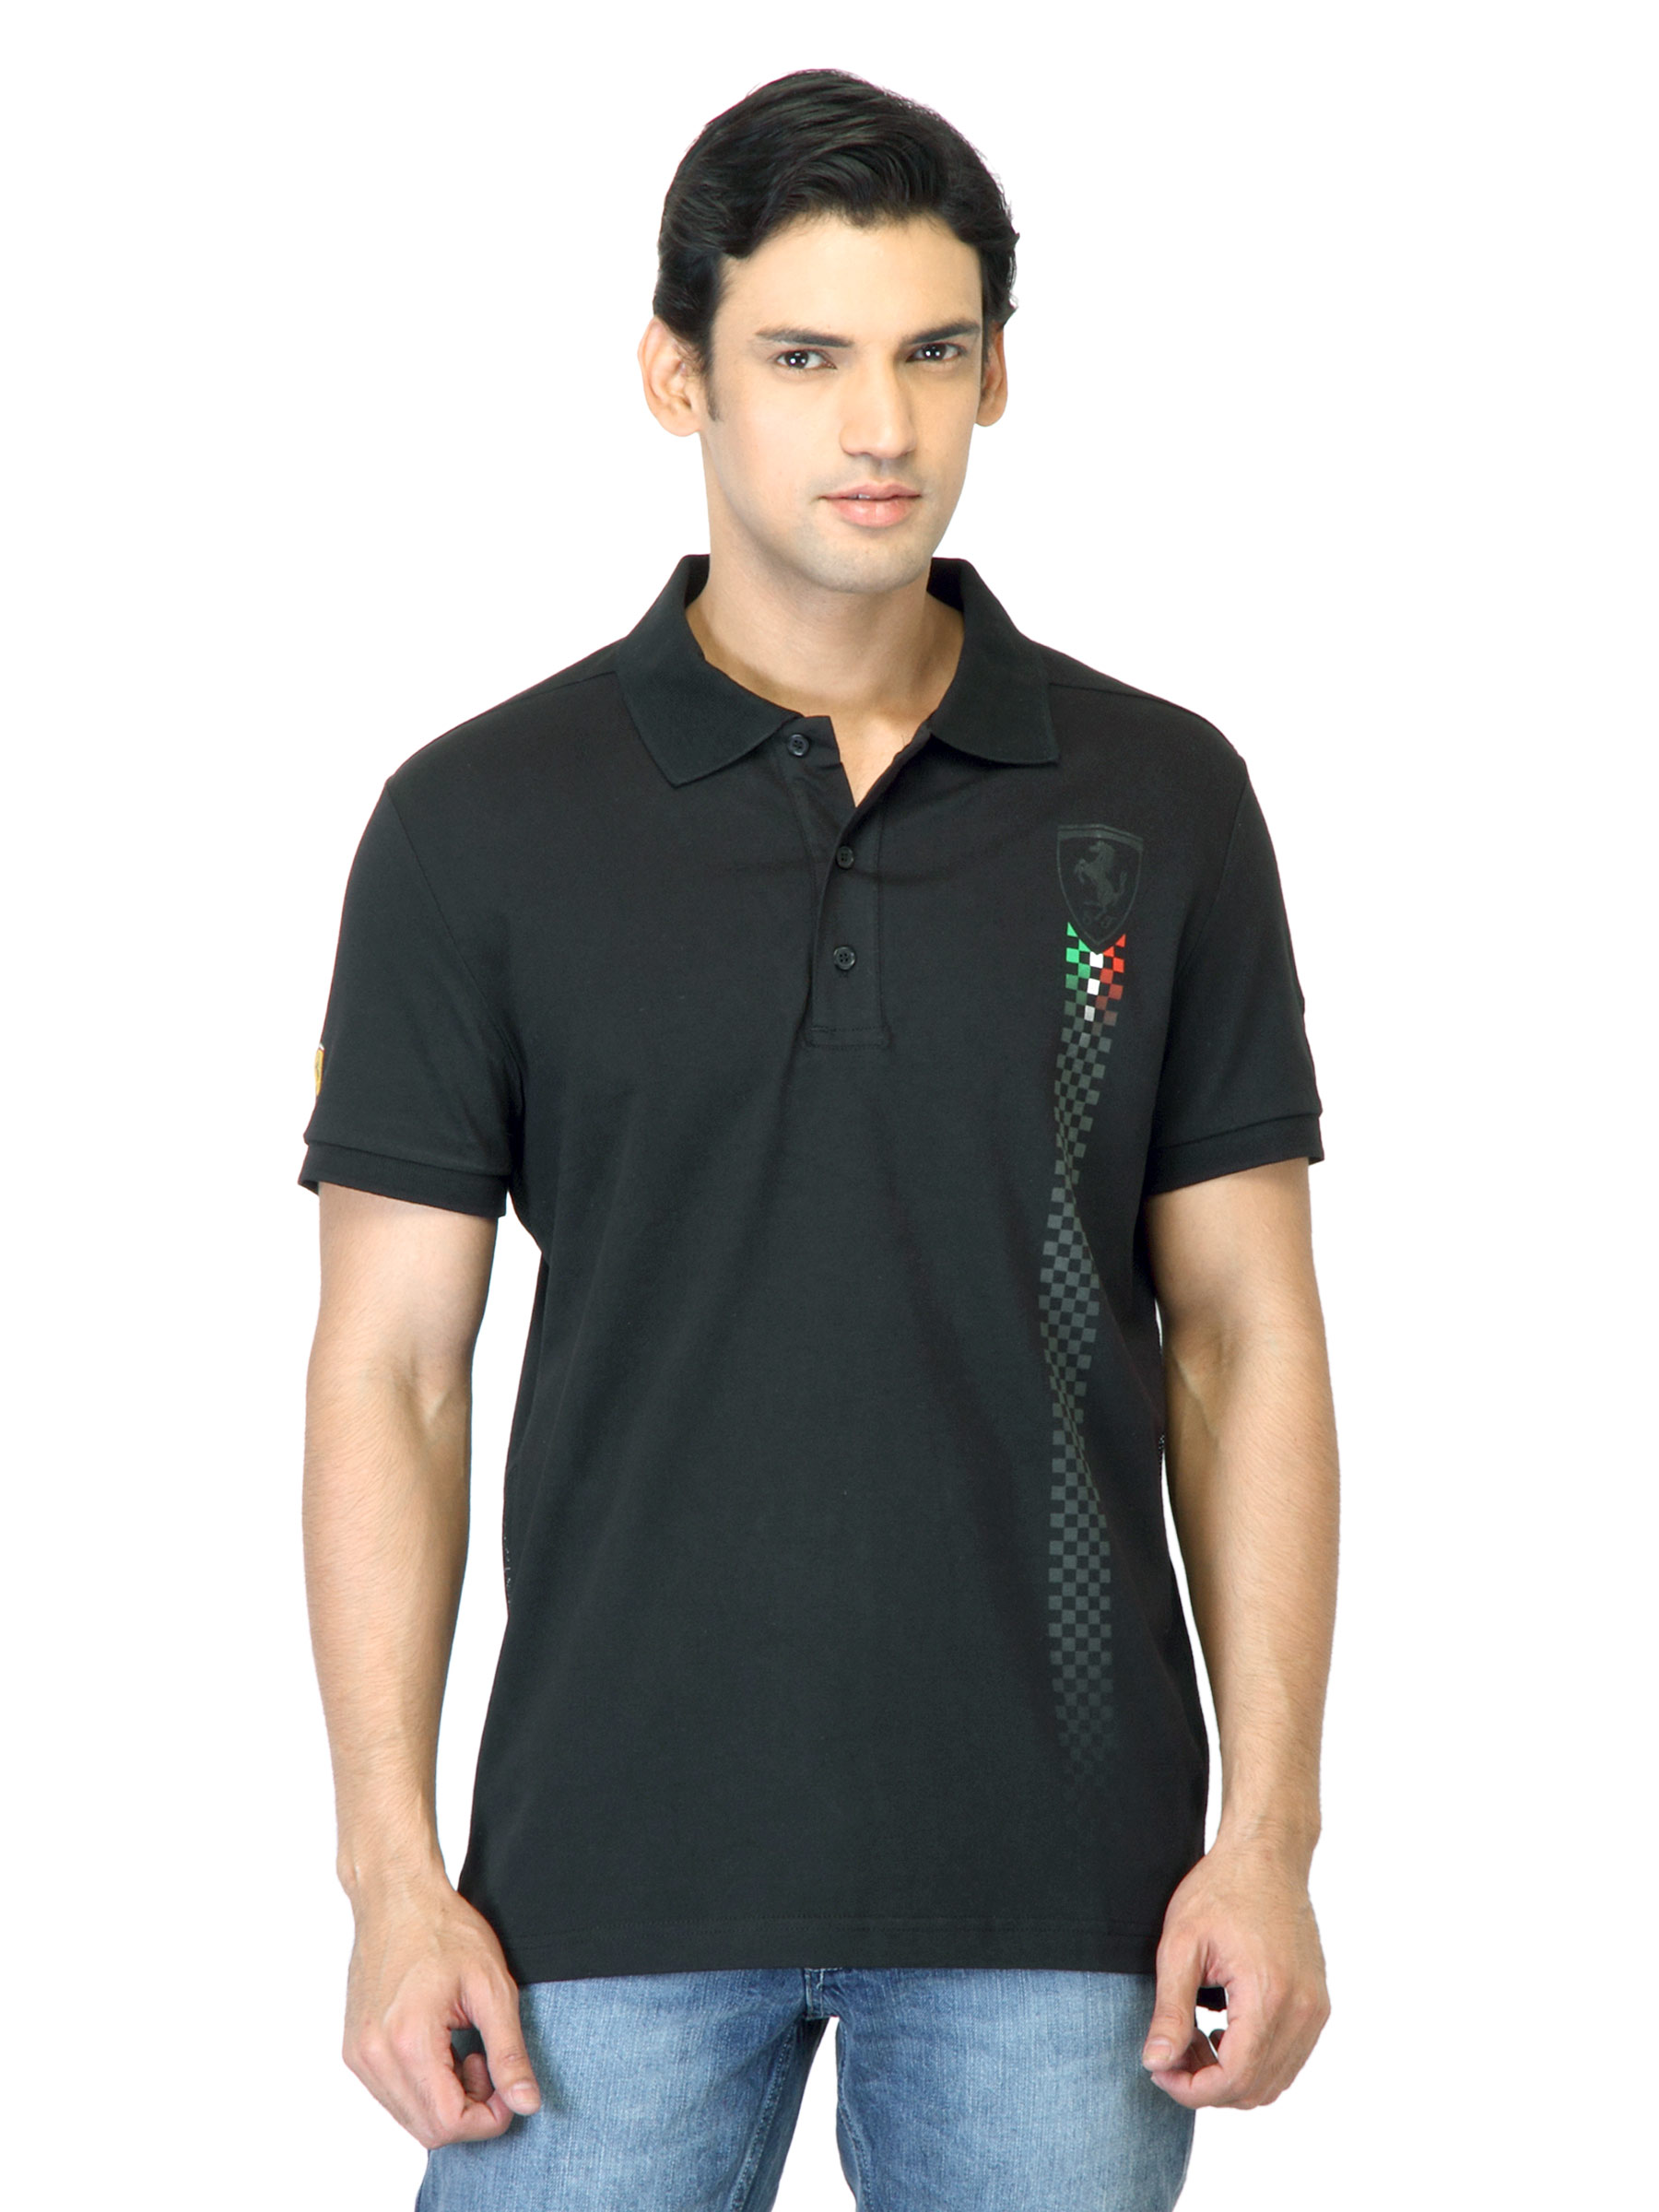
Puma Men Ferrari Black Polo T-shirt
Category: Apparel / Topwear / Tshirts
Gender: Men
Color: Black
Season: Summer 2012
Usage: Casual